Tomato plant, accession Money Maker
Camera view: horizontal (90 deg, fisheye); turntable rotation: 0 degrees
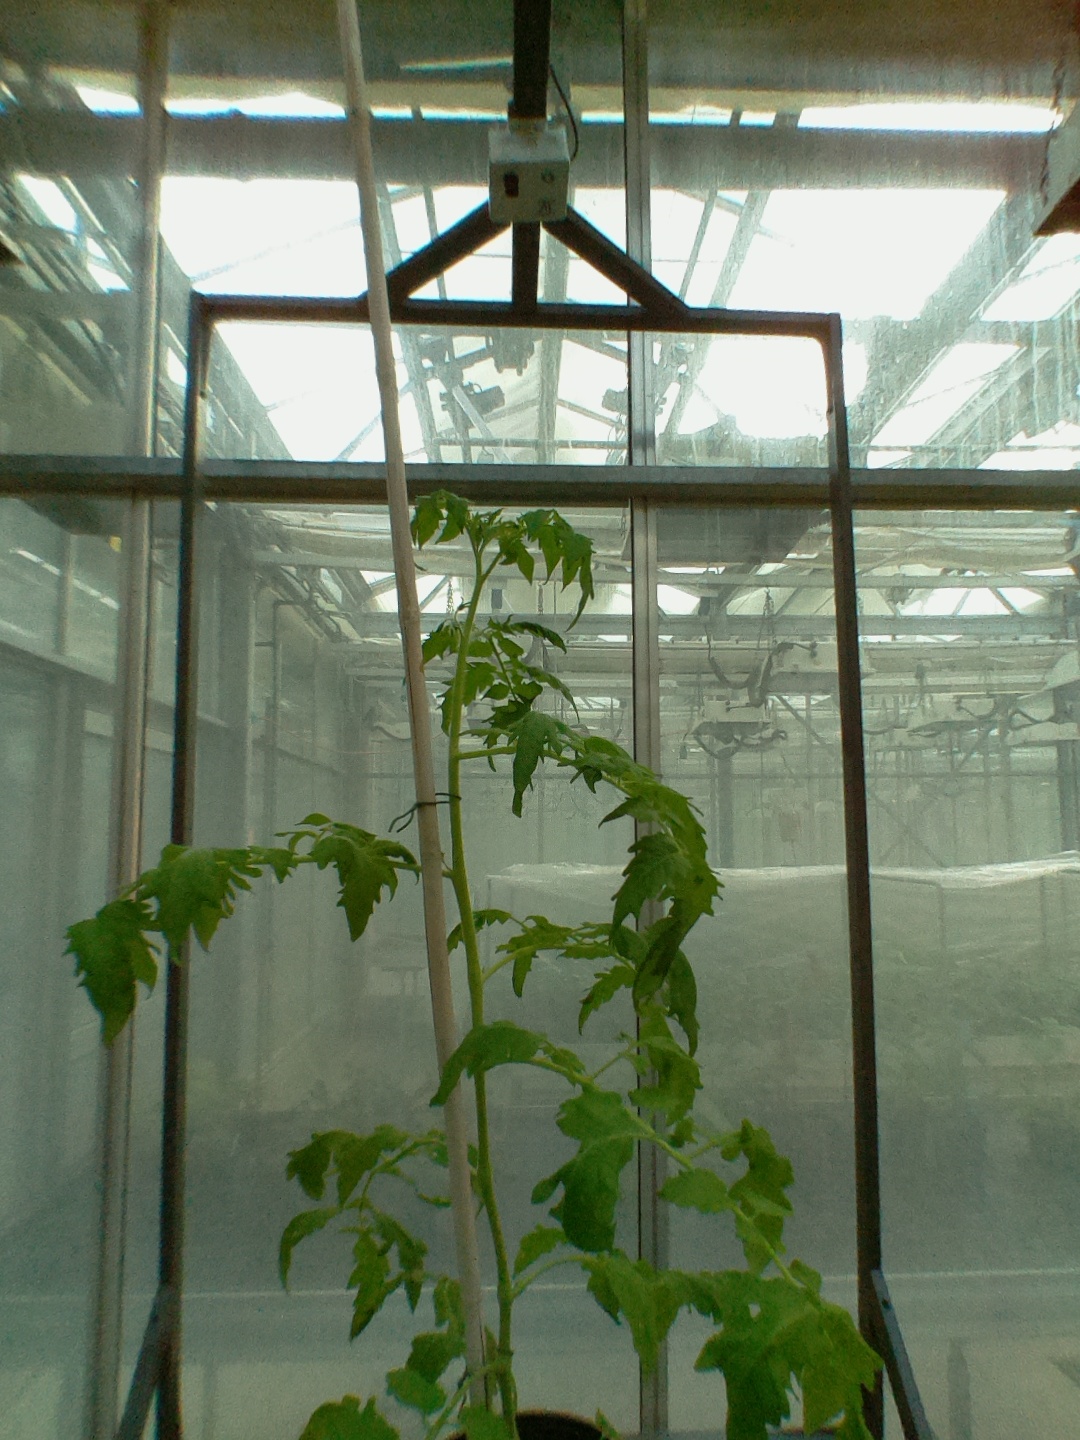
BBCH growth stage 60: First flowers open